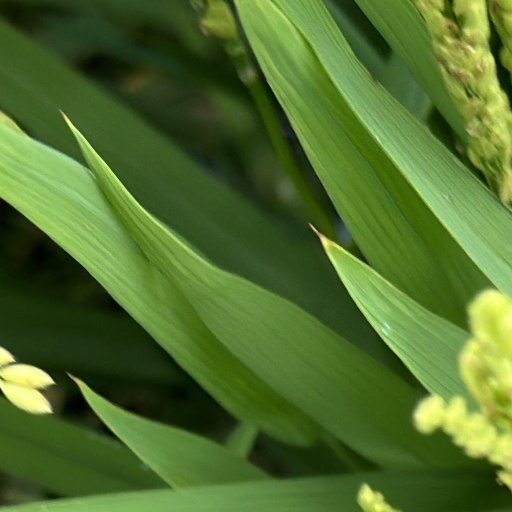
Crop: rice